An Phoblacht

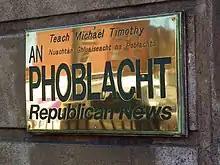
A plaque outside An Phoblacht Headquarters at 58 Parnell Square. The building itself is named in memory of former editor, Mick Timothy.

The original "An Phoblacht" was founded as the official organ of the Dungannon Clubs in Belfast in 1906 and its first edition was printed on 13 December 1906 under the English-language version of the title "The Republic". In the first edition, Bulmer Hobson, one of the founders of the Dungannon Clubs, set out their aims: